Special Religious Education in New South Wales, Australia

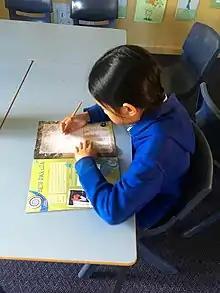

While SRE can include a range of various religious providers for parent's students to choose from, depending on the school community demographic, Christian SRE is the predominant subject provided. Providers are required to be approved by the minister of education on the basis of a fairly simple application form. Providers are responsible for curricula and each is supposed to provide details of their curriculum to the school community; and this is supposed to be available via each school's website. The service of conducting religious education in NSW government schools is not funded by the government, therefore SRE Teachers are either volunteers or religious organisation employees who teach on a particular faith once a week, every two weeks or on occasion depending on the school. The time allocated to the volunteers to teach can vary in each government school from 30 to 45-minute lessons.